Kane (noble family)

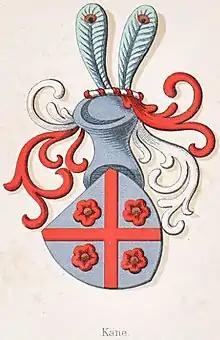
Kane coat of arms.

The Kane family was the name of a medieval Norwegian noble family. The family was one of the few original noble families of Norway, as it unlike many other families did not originate from Denmark or Sweden. The male line of the family probably died out in the late 15th century.